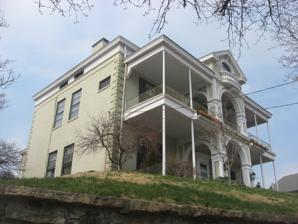
Building: Bellevue (Newport, Kentucky)
Country: United States of America
Year built: 1845
United States historic place Bellevue U.S. National Register of Historic Places Show map of Kentucky Show map of the United States Location 335 E. 3rd St., Newport, Kentucky Coordinates 39°05′47″N 84°29′33″W / 39.09639°N 84.49250°W / 39.09639; -84.49250 ( Bellevue ) Area 3 acres (1.2 ha) Built 1845 Architectural style Queen Anne, Free Classic NRHP reference No. 76000857 Added to NRHP April 22, 1976 Bellevue in Newport, Kentucky , at 335 E. 3rd St., was the homestead of General James Taylor, Jr. It is located on a small rise overlooking the Ohio River , towards Cincinnati . It is a "free classic" Queen Anne -style house built in 1845. It was listed on the National Register of Historic Places in 1976. It has also been known as the General James Taylor House and as the Vonderhaar & Stetter Funeral Home . References